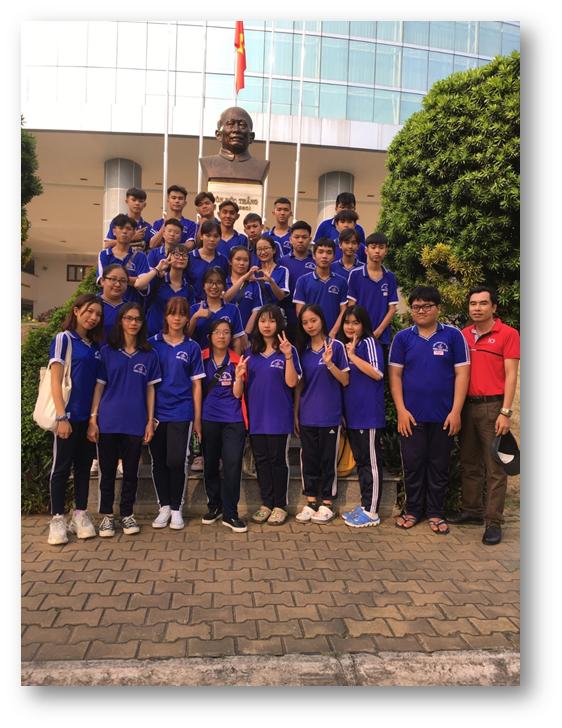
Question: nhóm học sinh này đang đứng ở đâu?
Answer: ở trước một bước tượng của một nhân vật lịch sử